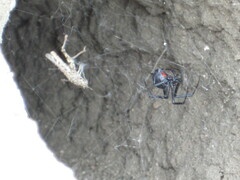
Species: Lactrodectus_hesperus